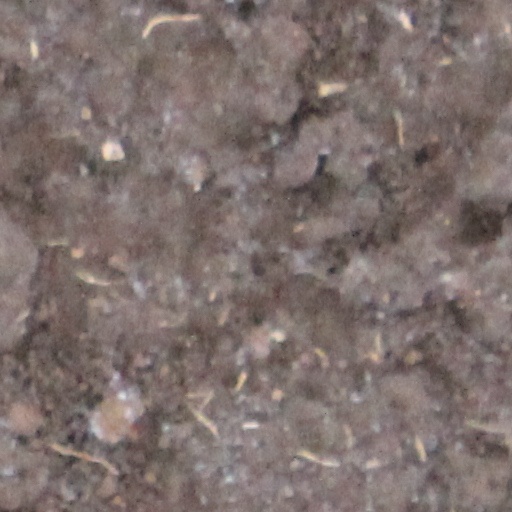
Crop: wheat